Theresa Anne Tull

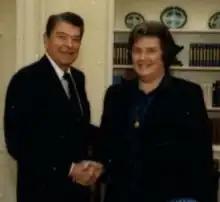
Ronald Reagan and Theresa Anne Tull in the Oval Office

Theresa Anne Tull (born October 2, 1936) was the United States Ambassador to Guyana (1987-1990) and Brunei from 1993 until 1996.